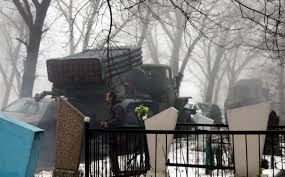
Label: Self Propelled Artillery